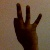
The image shows a hand gesture representing the number 9 in Indian Sign Language.